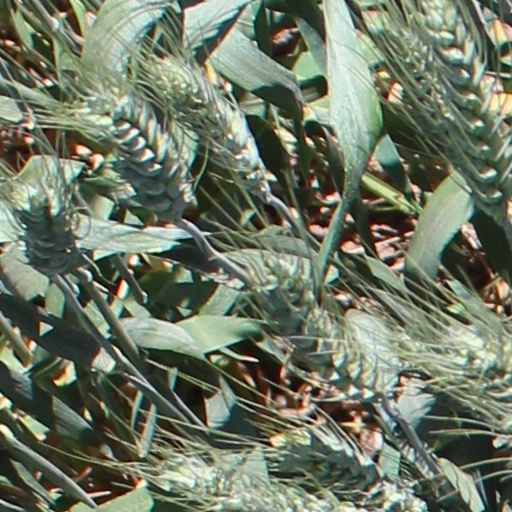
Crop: wheat